Feltham

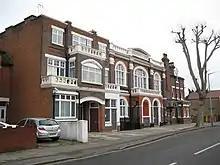
Feltham Magistrates' Court

Feltham's town centre developed in the period 1860–2010 when the focus of the village moved north from by St Dunstan's Church after the coming of the railway in 1848. For most of the twentieth century, it had a traditional-looking High Street, including more mock tudor shop fronts, and a large medieval manor house which was controversially demolished in the mid-1960s to make way for a car dealership and petrol station. This has since been demolished but replaced with a hardware, carpets and supermarket site "Manor Park".